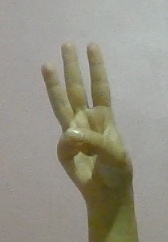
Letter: thaa